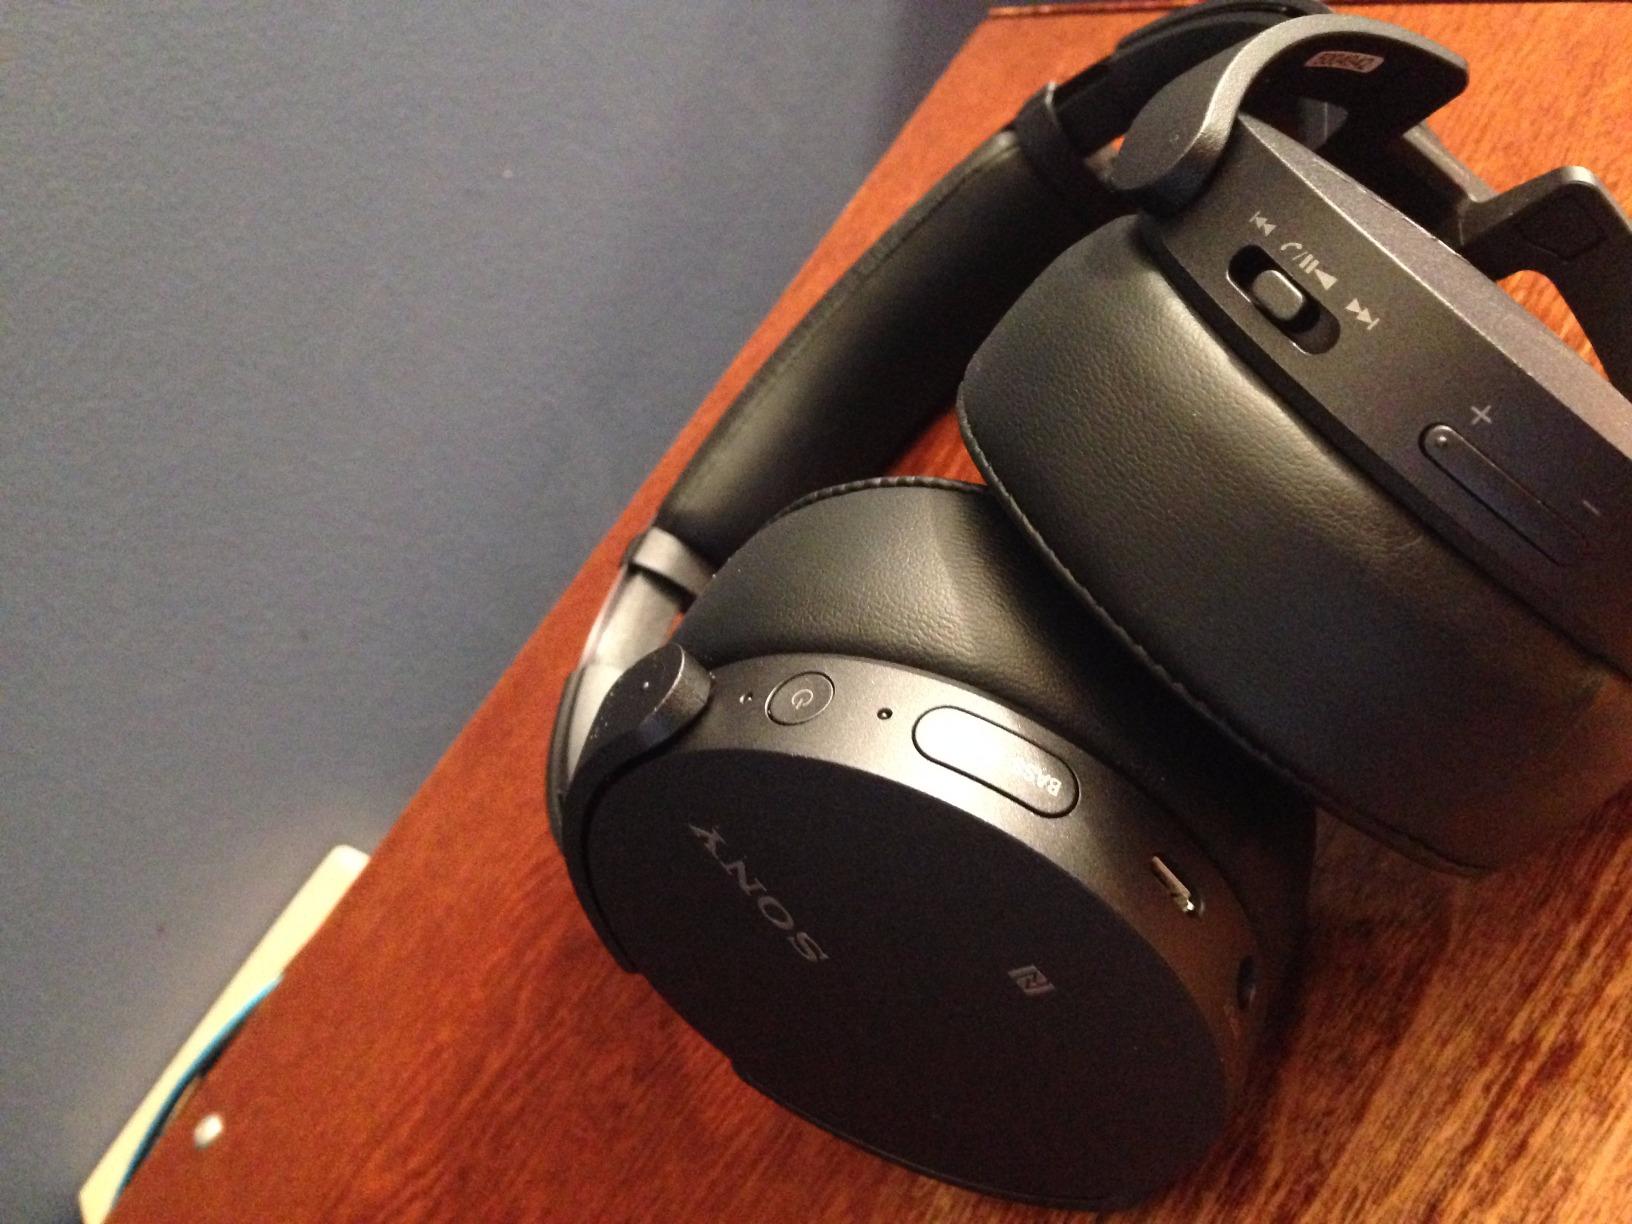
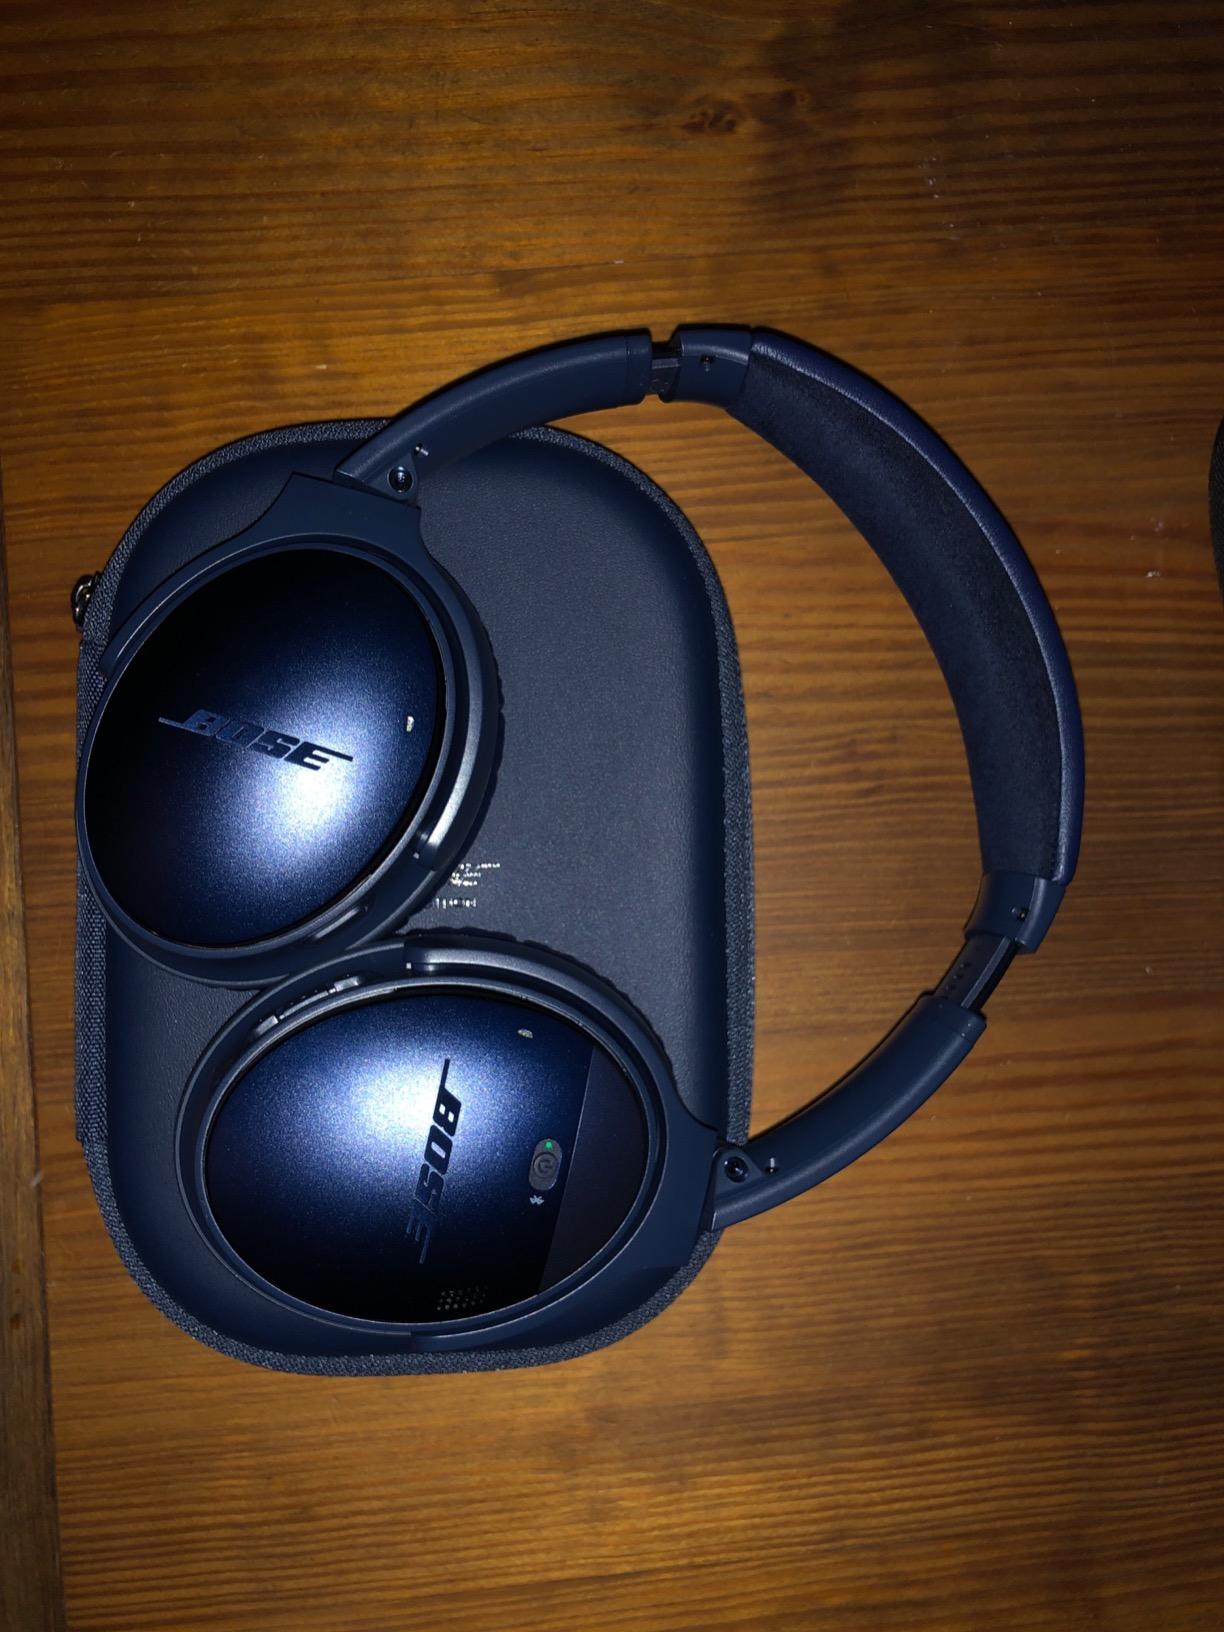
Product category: headphones
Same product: no